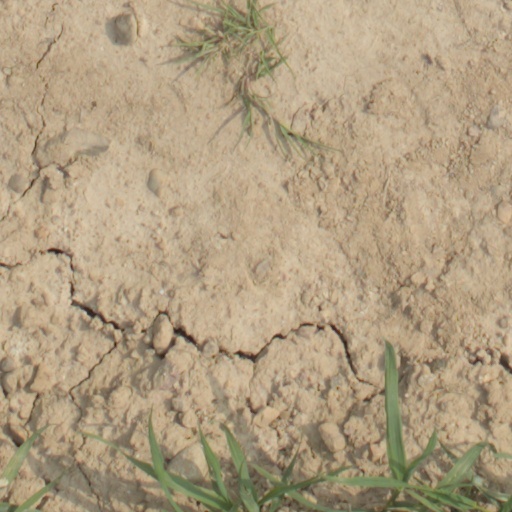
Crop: wheat